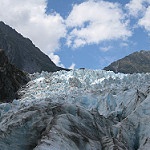
Label: glacier